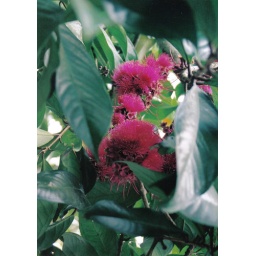
These beautiful flowers are followed by a fruit called Naseberry which tastes like a honey flavoured pear... mmmmm.